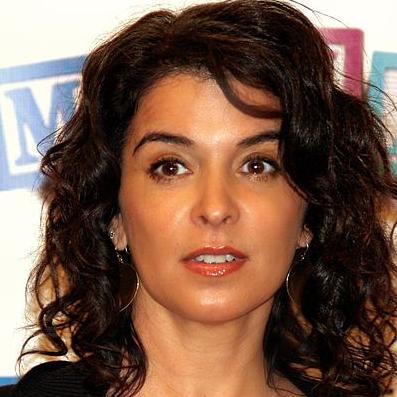
Age: 47